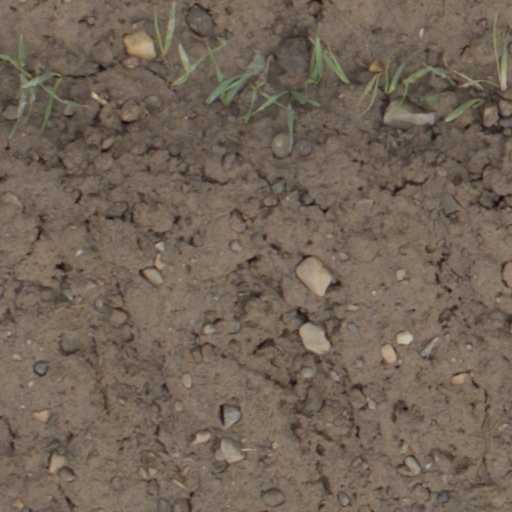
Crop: wheat